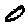
Label: 0